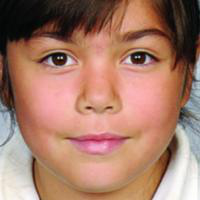
Age group: age 11-20